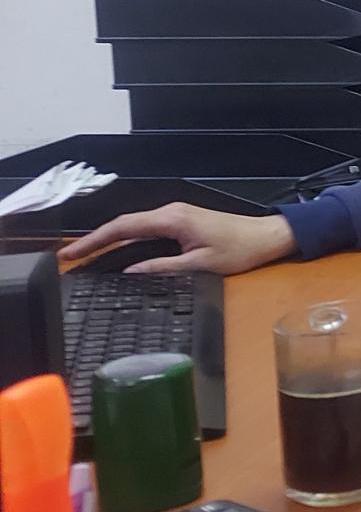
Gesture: no_gesture